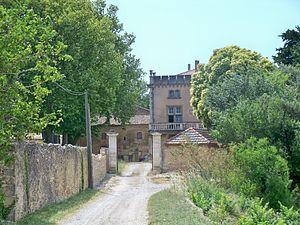
Château Fonsalette, AOC Massif d'Uchaux, Vaucluse
Le massif d'uchaux, ou côtes-du-rhône villages massif d'Uchaux, est un vin rouge produit sur les communes de Lagarde-Paréol, Mondragon, Piolenc, Uchaux et Sérignan-du-Comtat, dans le département de Vaucluse.
Lagarde-Paréol est une commune française située dans le département de Vaucluse, en région Provence-Alpes-Côte d'Azur.